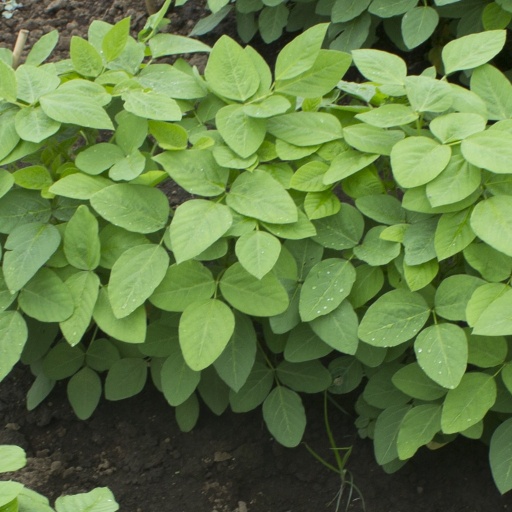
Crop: soybean